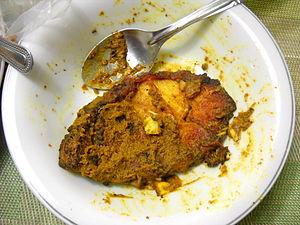
Ikan goreng est un terme générique pour désigner de nombreux plats indonésiens et malaisiens de poissons frits ou autres fruits de mer. Ikan goreng signifie littéralement « poisson frit » en indonésien et en malais.